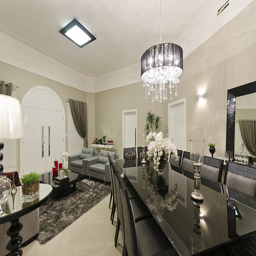
A very modern black & white living room & dining room in an apartment.
The large black dining table has a chandelier above it.
The living room and dining table are beautiful.
A table and some chairs in a room.
A dining table with two chairs, a couch and chandelier.